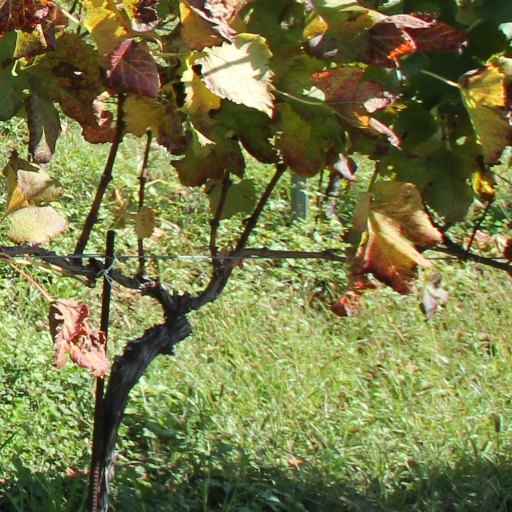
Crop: grape